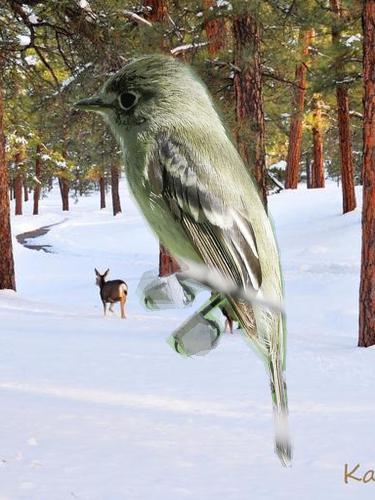
Bird species: Least_Flycatcher
Bird type: landbird
Background: land